Grace Jones

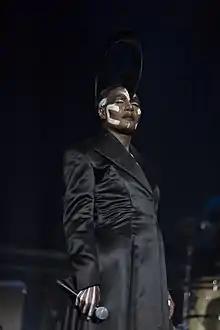
Jones in performance, 2015

Grace Beverly Jones (born 19 May 1948) is a Jamaican singer, songwriter, model and actress. She began her modelling career in New York State, then in Paris, working for fashion houses such as Yves St. Laurent and Kenzo, and appearing on the covers of "Elle" and "Vogue". She worked with photographers such as Jean-Paul Goude, Helmut Newton, Guy Bourdin, and Hans Feurer, and became known for her distinctive androgynous appearance and bold features.